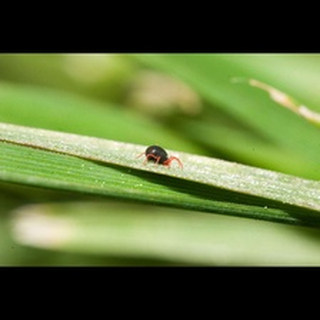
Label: wheat_mite